Thomas Rotter

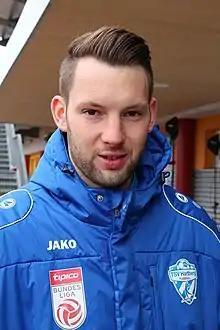
Rotter with Hartberg in 2019

Thomas Rotter (born 27 January 1992) is an Austrian professional footballer who plays as a centre-back for Landesliga Steiermark club TSV Hartberg II.